Uruguay

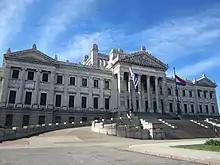
The Palacio Legislativo, inaugurated in 1925, is the seat of the General Assembly of Uruguay.

In 1945, Uruguay formally signed the Declaration by the United Nations and entered World War II, leading the country to declare war on Germany and Japan. Following the end of the war, it became a founding member of the United Nations.